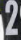
Number: 2